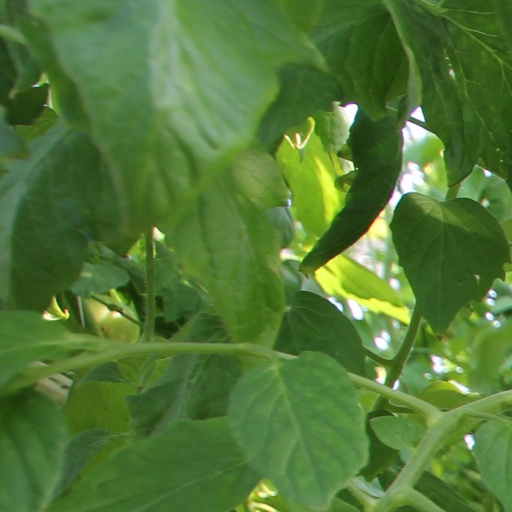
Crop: tomato